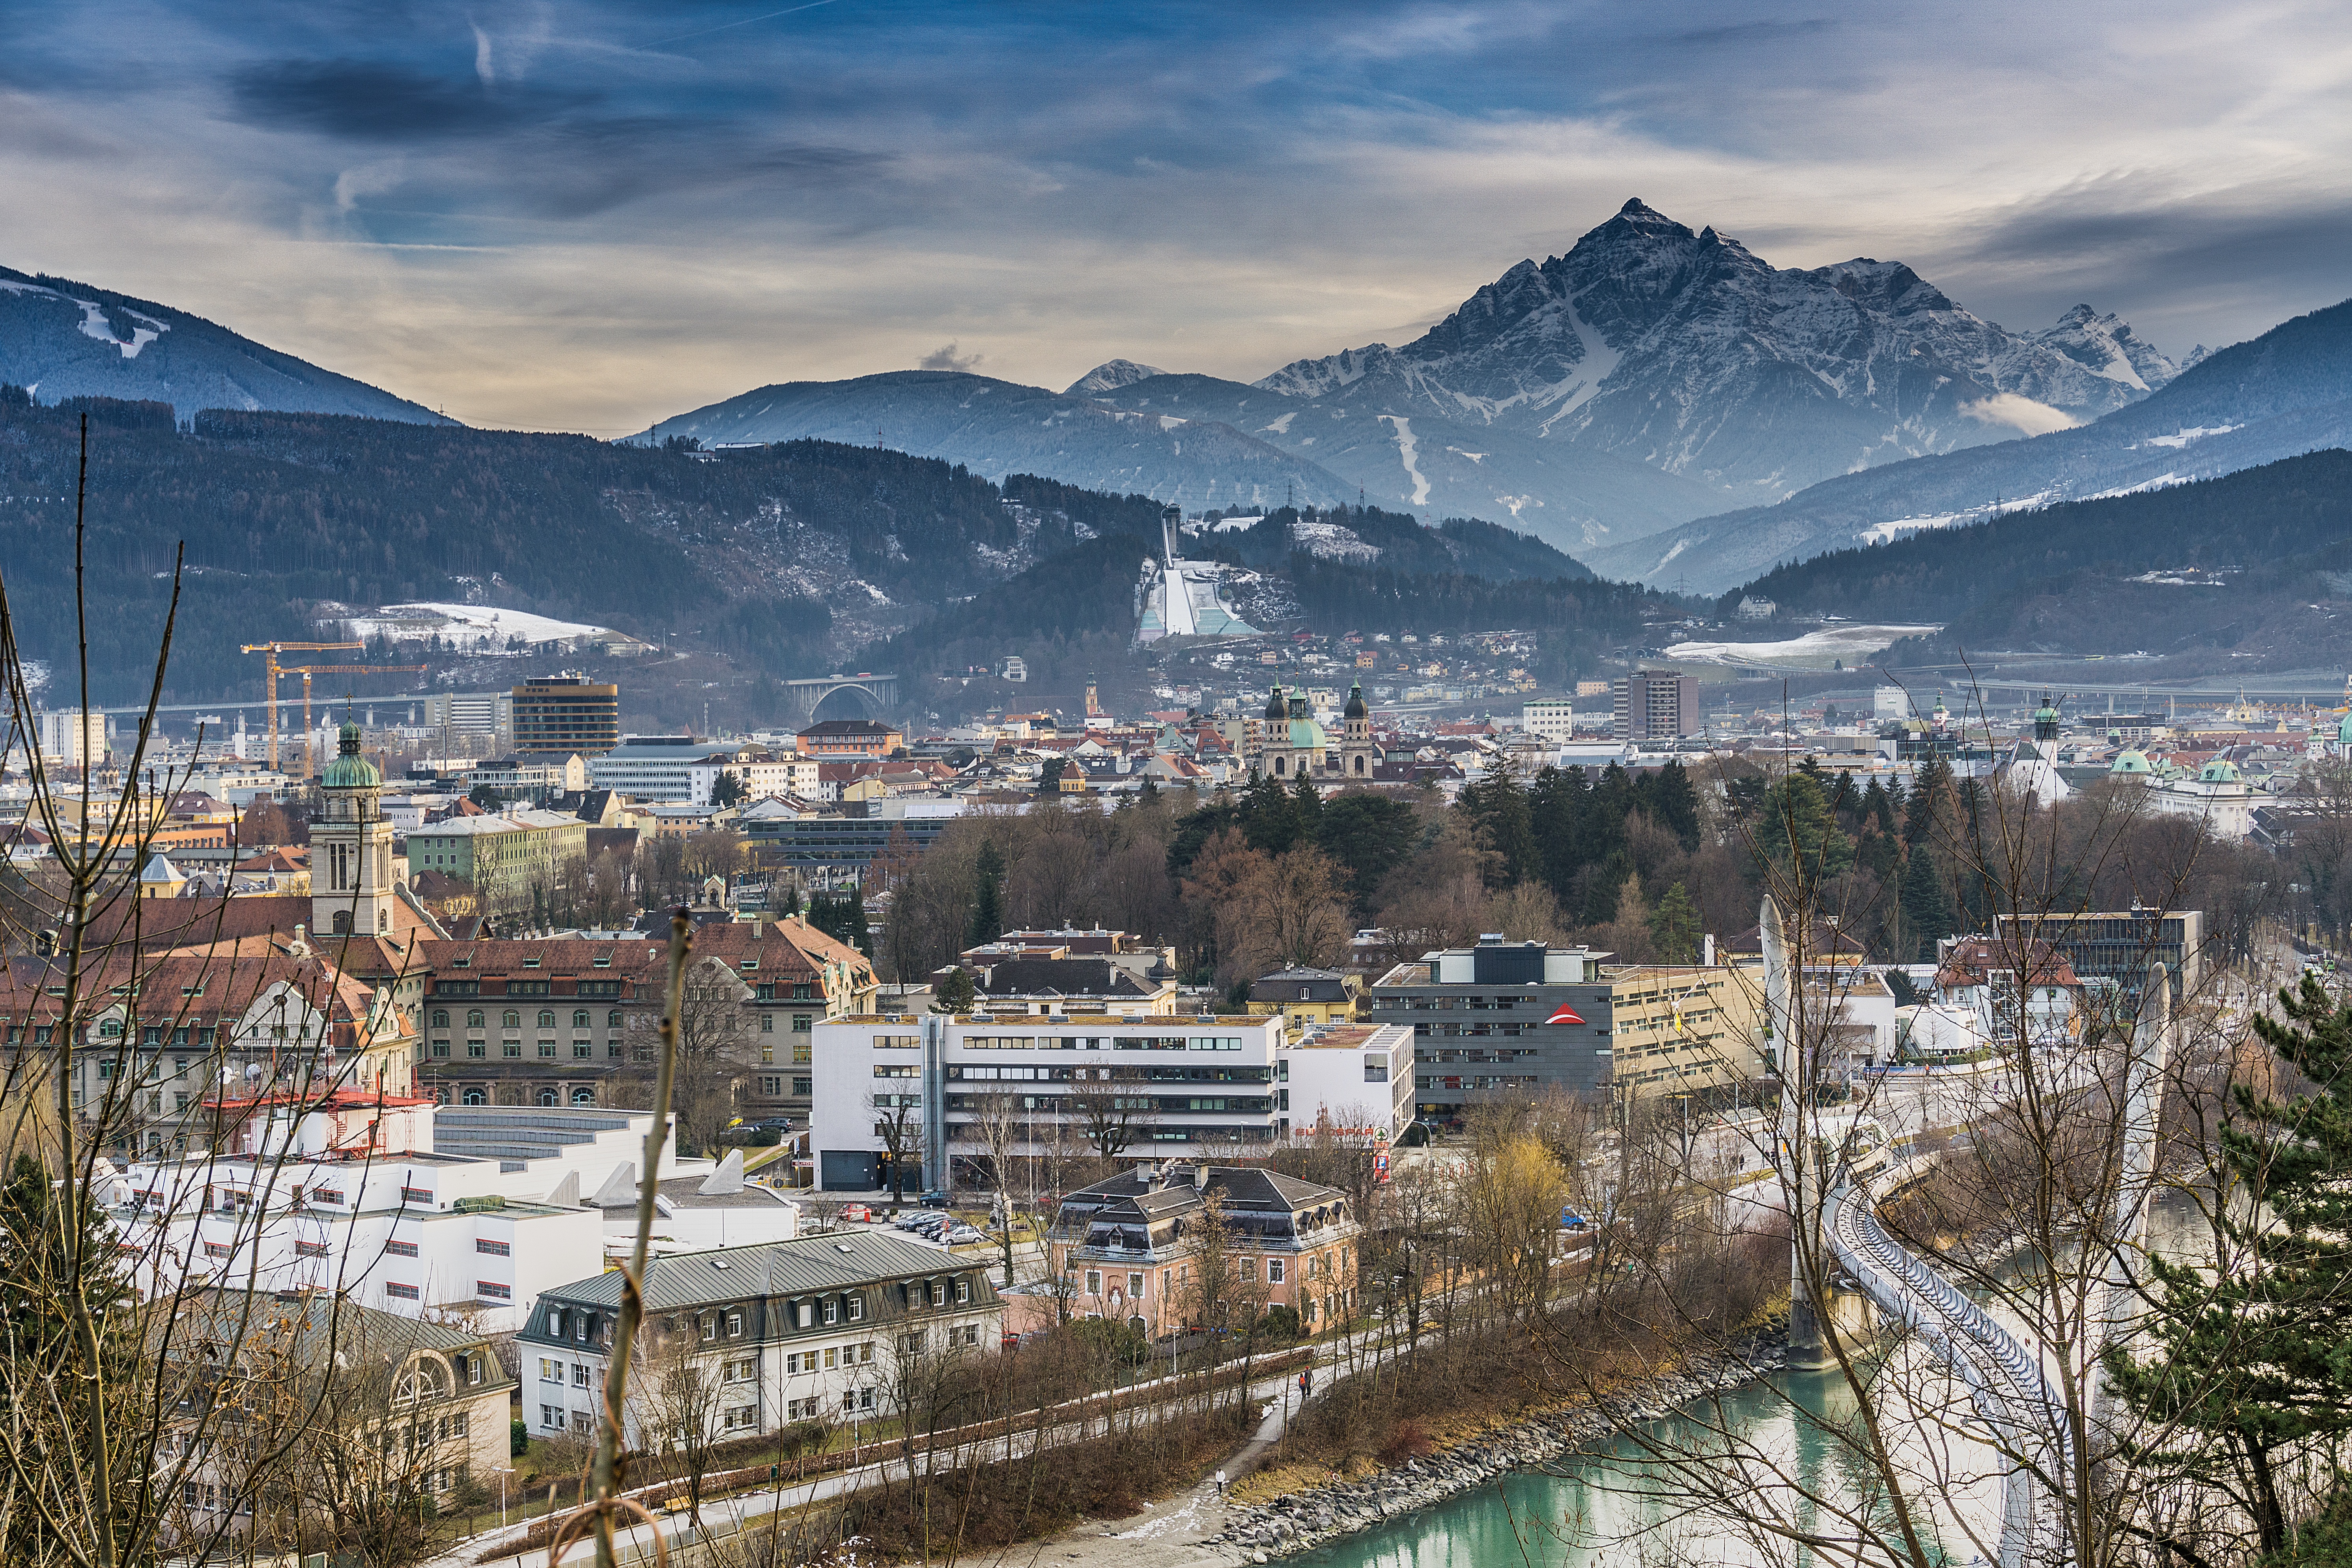
landscape, mountain, snow, winter, structure, photography, town, city, mountain range, cityscape, panorama, transport, weather, holiday, tourism, trees, hdr, alps, innsbruck, tyrol, aerial photography, geographical feature, human settlement, mountainous landforms